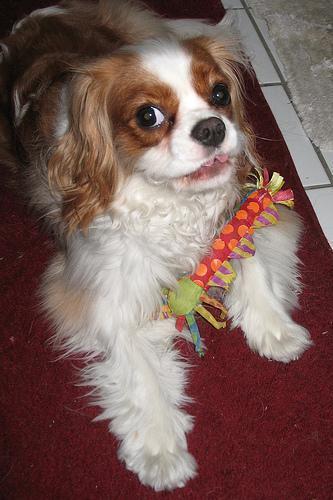
Blenheim_spaniel